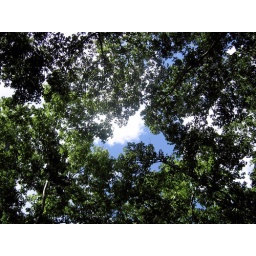
The sky peeps out through these trees in Bryant Park